Nicholas Johnson

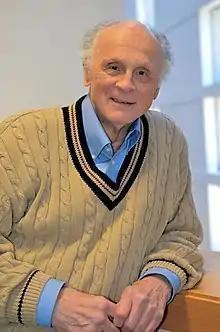

Nicholas Johnson (born September 23, 1934) is an American academic and lawyer. He wrote "How to Talk Back to Your Television Set" and was a Federal Communications Commission commissioner from 1966 to 1973. He is retired from teaching at the University of Iowa College of Law, with an emphasis on communications and Internet law, and since 2006 has posted over 1000 blog essays.